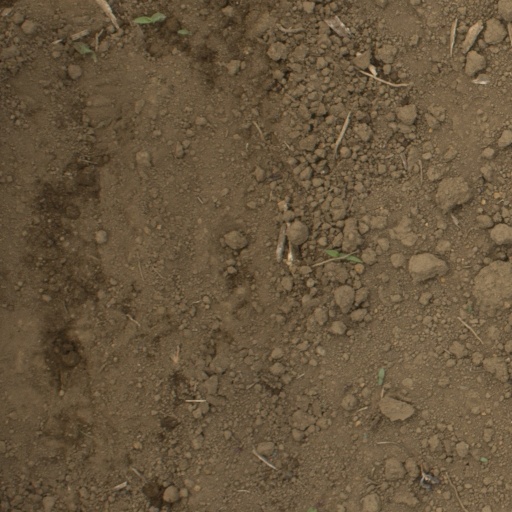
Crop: Jerusalem artichoke